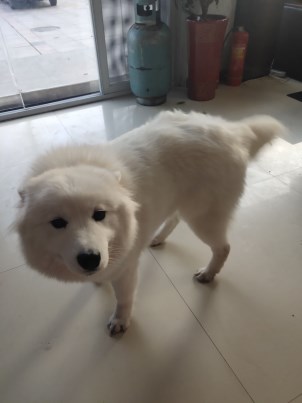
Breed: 2192-n000088-Samoyed